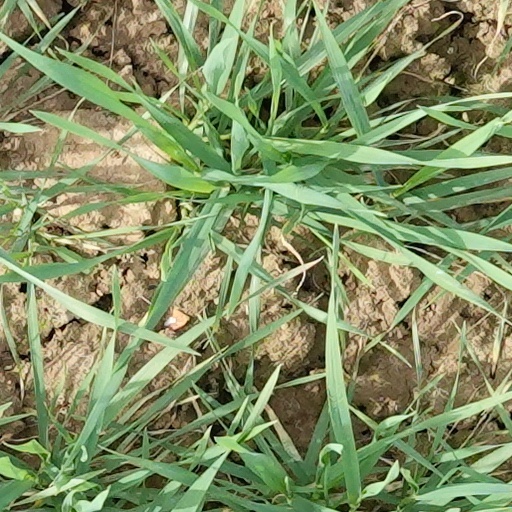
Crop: wheat